Leo Nowak (bishop)

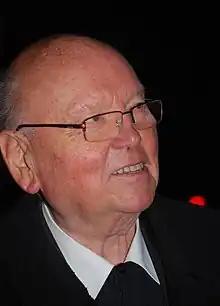
Leo Nowak

Leo Nowak (born 17 March 1929) is a German Roman Catholic prelate who was the first bishop of the newly re-erected Roman Catholic Diocese of Magdeburg, Germany, from 1994 until 2001. He was born in Magdeburg.